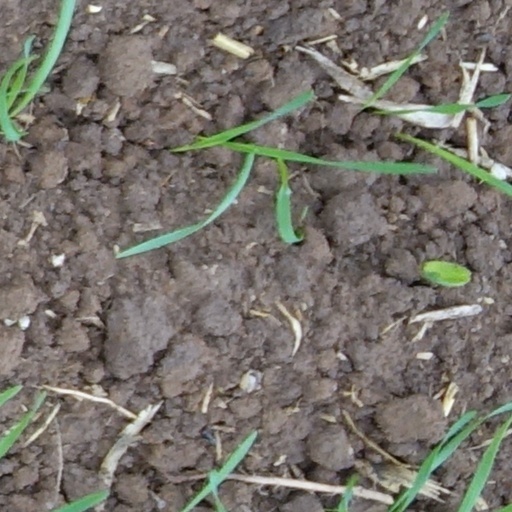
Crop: wheat